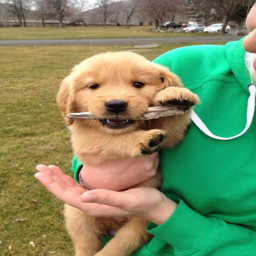
person chewing on a stick